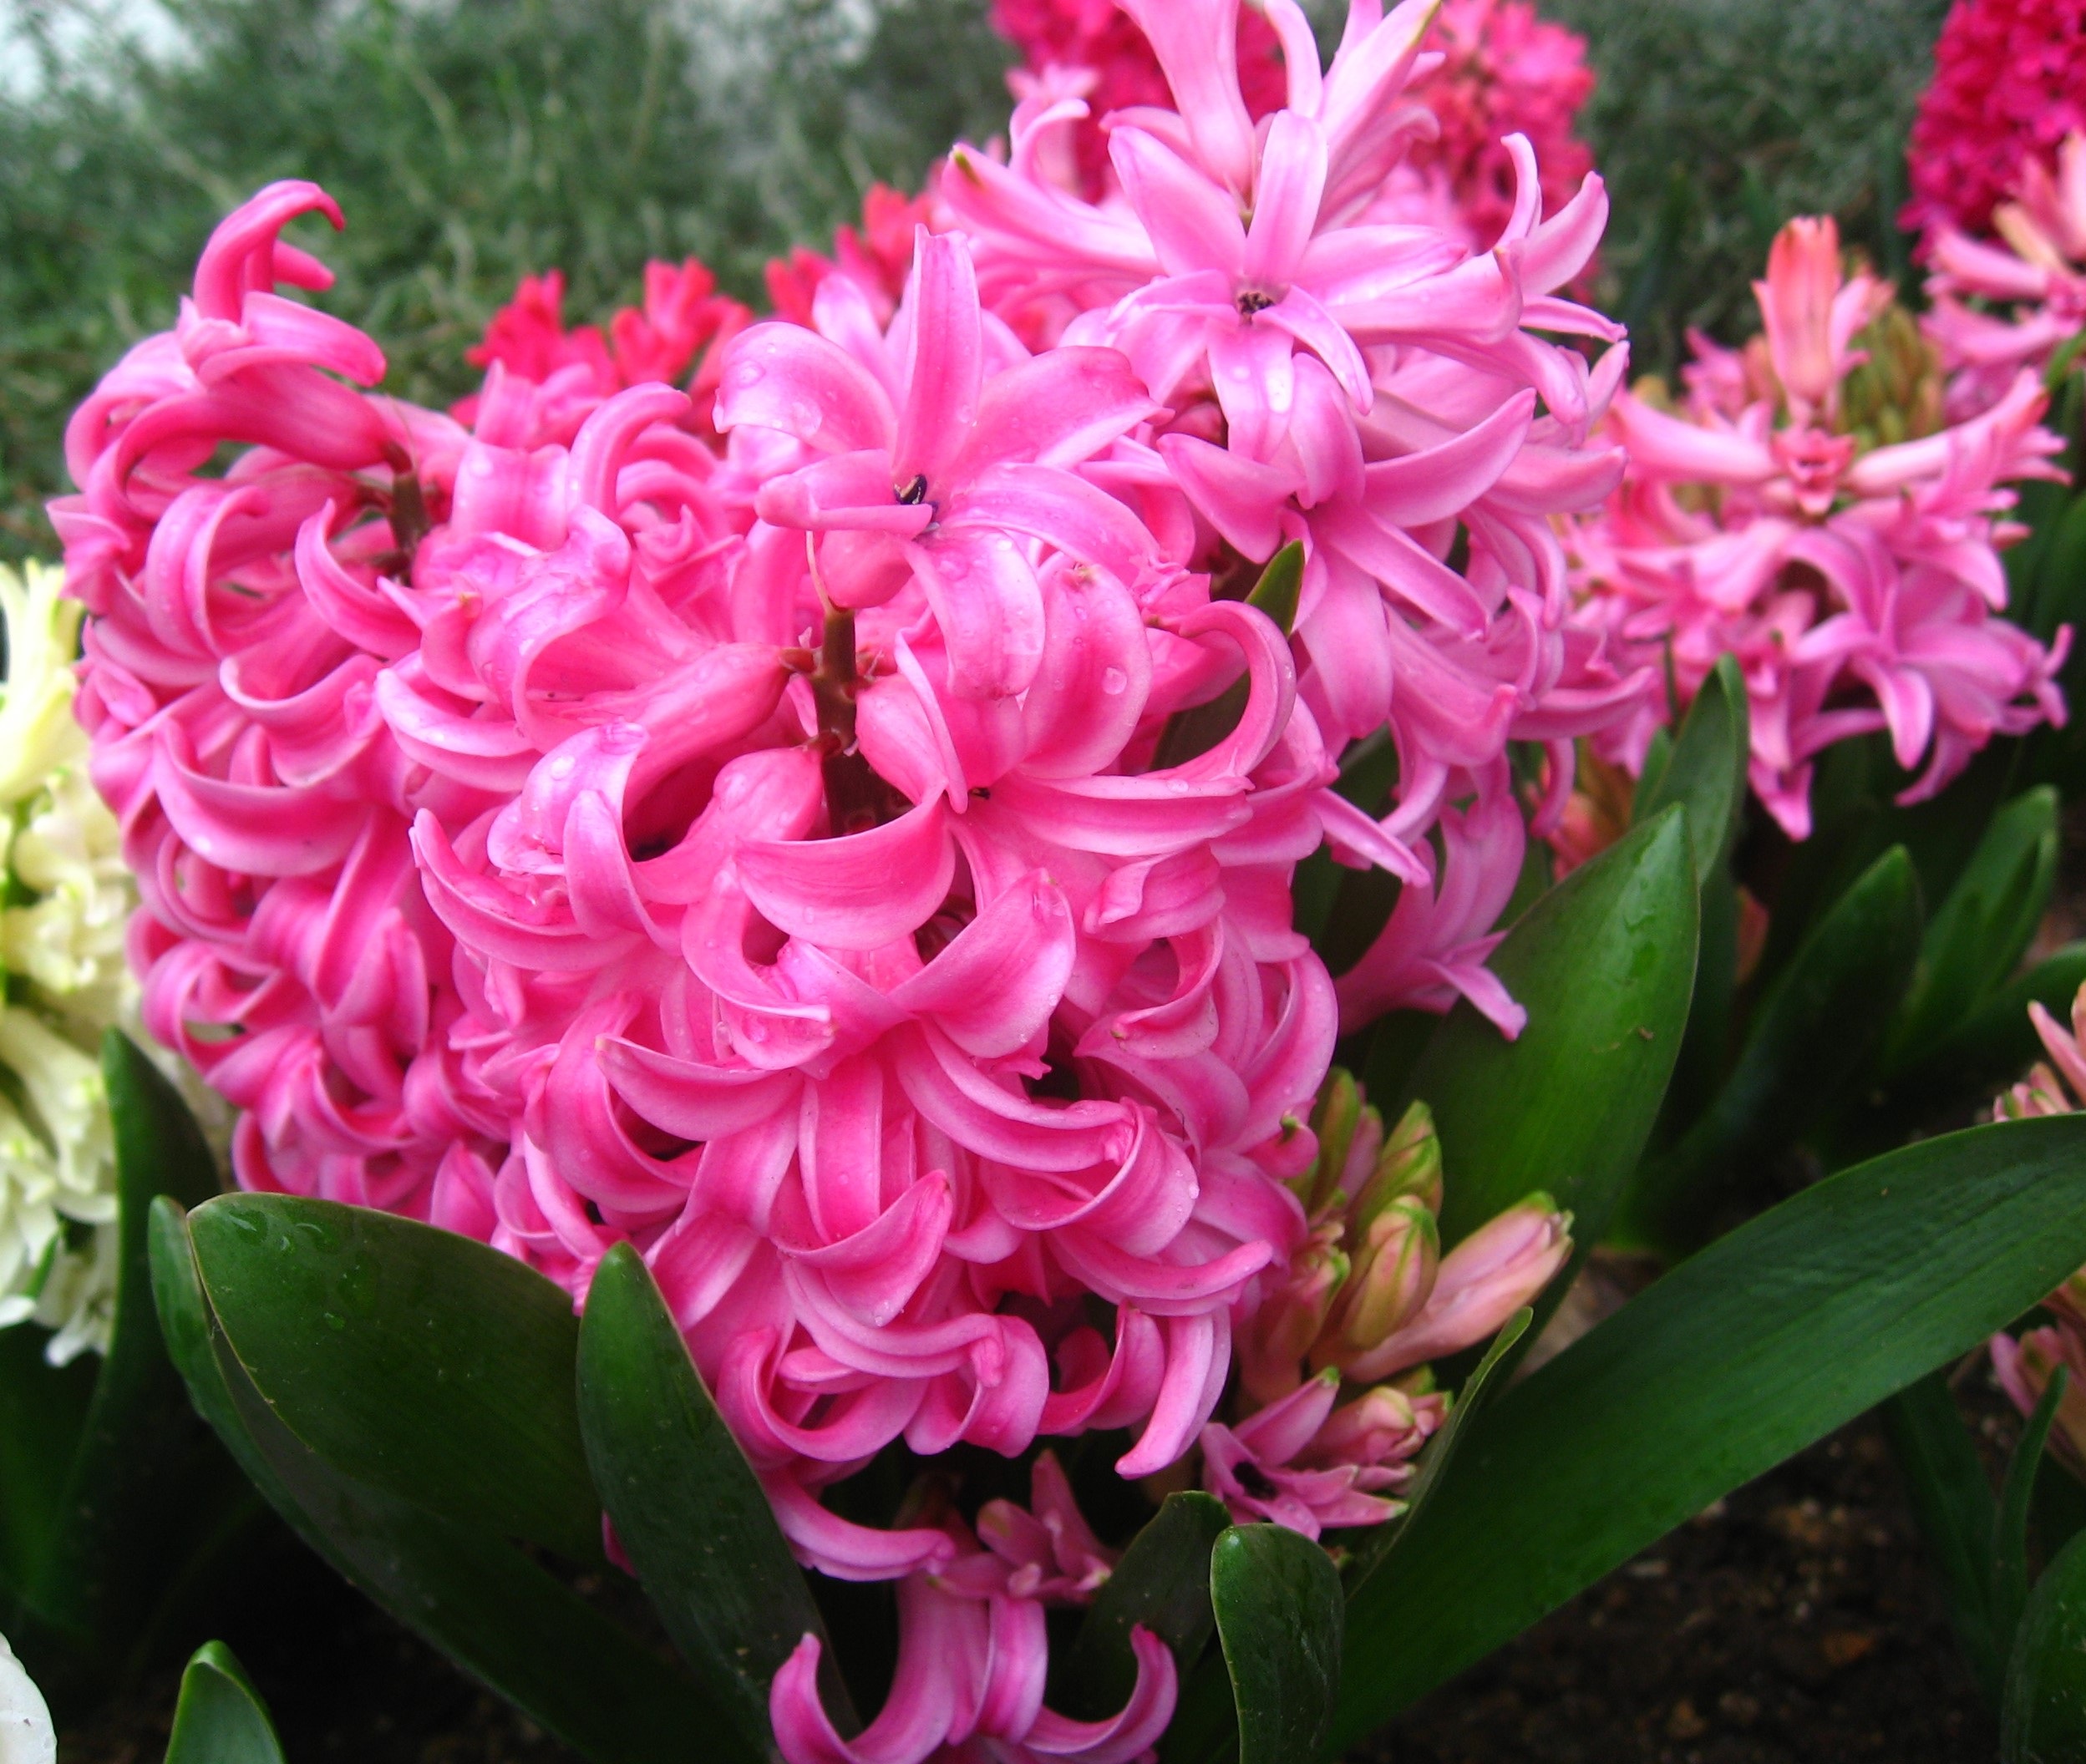
plant, rain, leaf, flower, city, green, botany, pink, japan, flora, flowers, tokyo, hotel, shrub, floristry, hyacinth, drop of water, flowering plant, takanawa, land plant